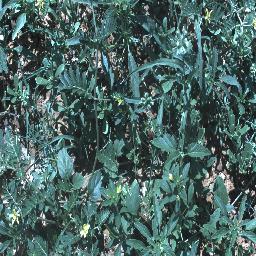
Label: negative